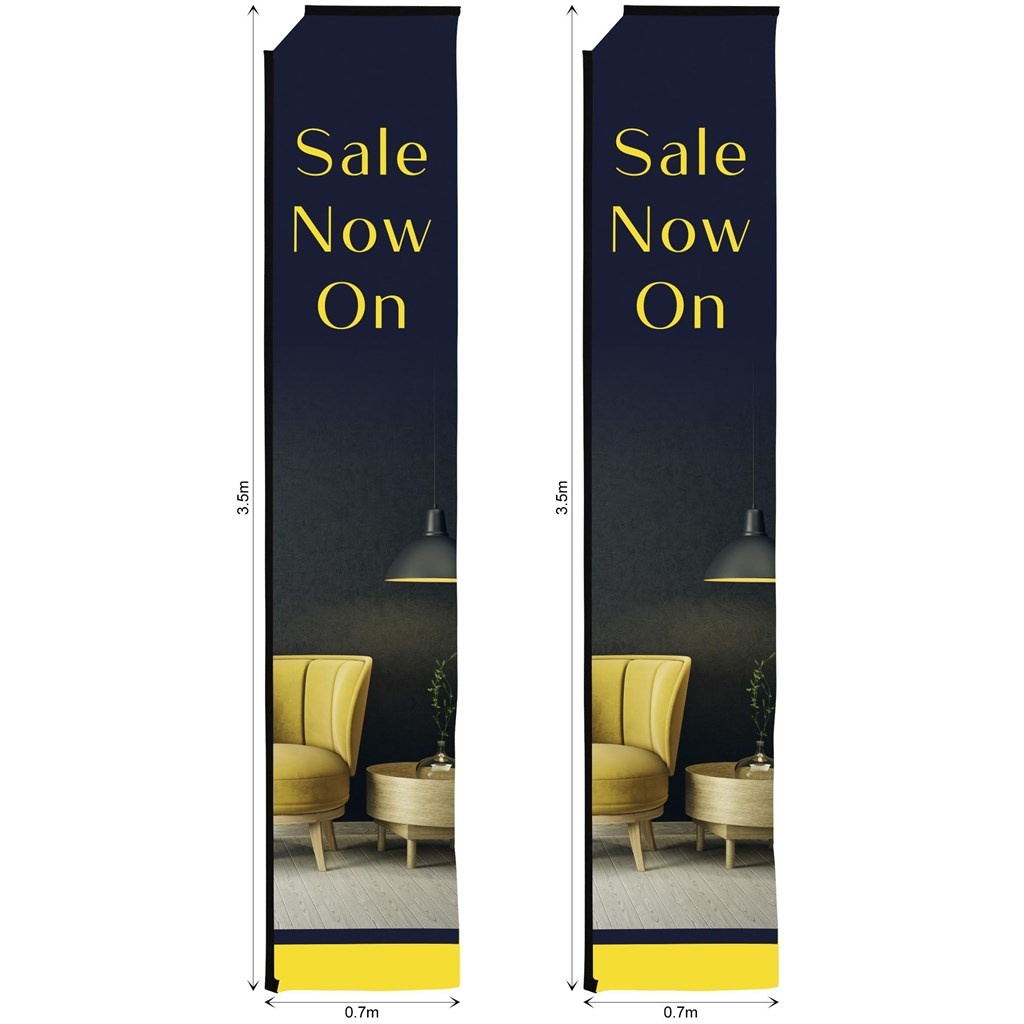
Legend 4m Sublimated Telescopic Flying Banner Skin - Set Of 2 (Excludes Hardware)
Refresh your banner for multiple campaigns by buying a new skin. polyester warp knit • visual size: 0.7 x 3.5m • anti-fray sold in sets of 2 skins can be fitted by the client or by us. We will only fit skins to hardware that has been purchased from us in order for skins to be fitted by us the client must return the existing hardware to us at their own cost we cannot be held liable for skins purchased that cannot be fitted properly due to faulty or damaged hardware or skins purchased to fit third party hardware excludes hardware Digital Dye Sublimation is not designed for constant, long-term exposure to sunlight Overexposure to sunlight will reduce the longevity of the print We encourage you to take care of the Display fabric and remove it from direct sunlight at all opportunities Display fabrics purchased from Amrod come with a 3-month limited print fade warranty
Brand: Trendburst (PTY) LTD
Category: Business & Industrial > Advertising & Marketing > Trade Show Displays > Banner Stands